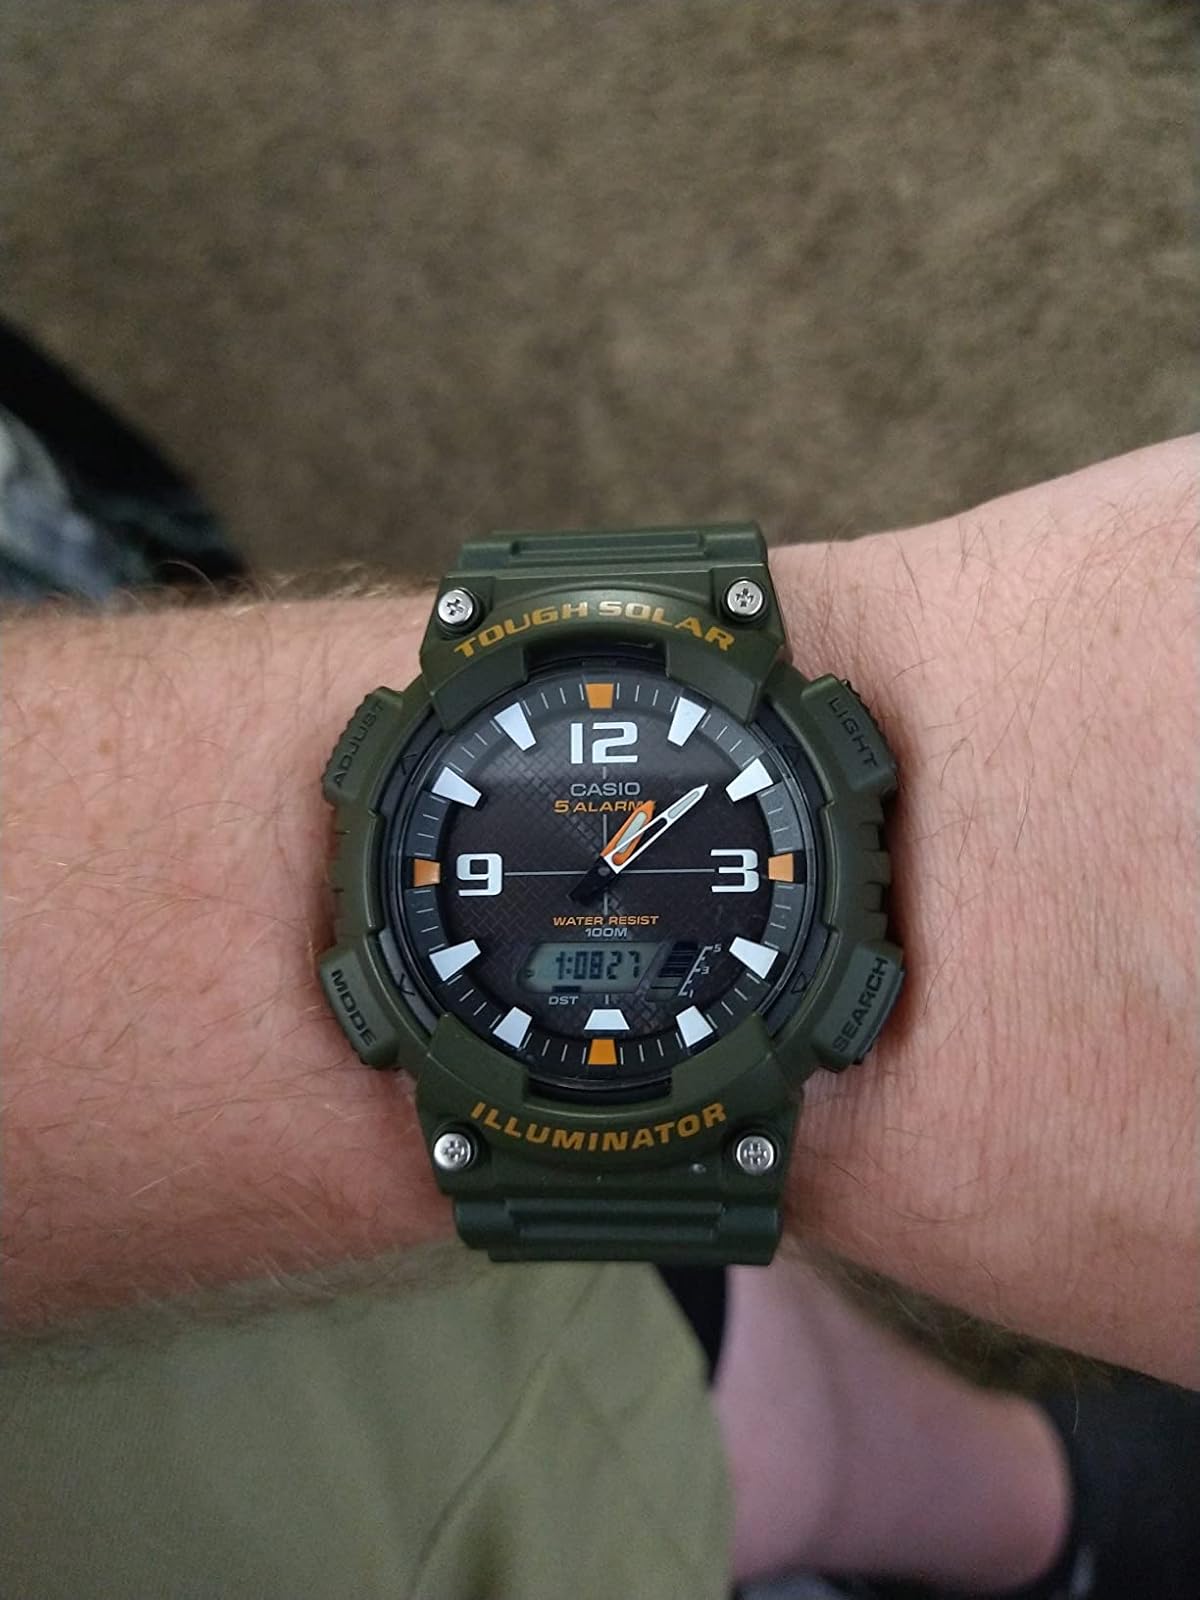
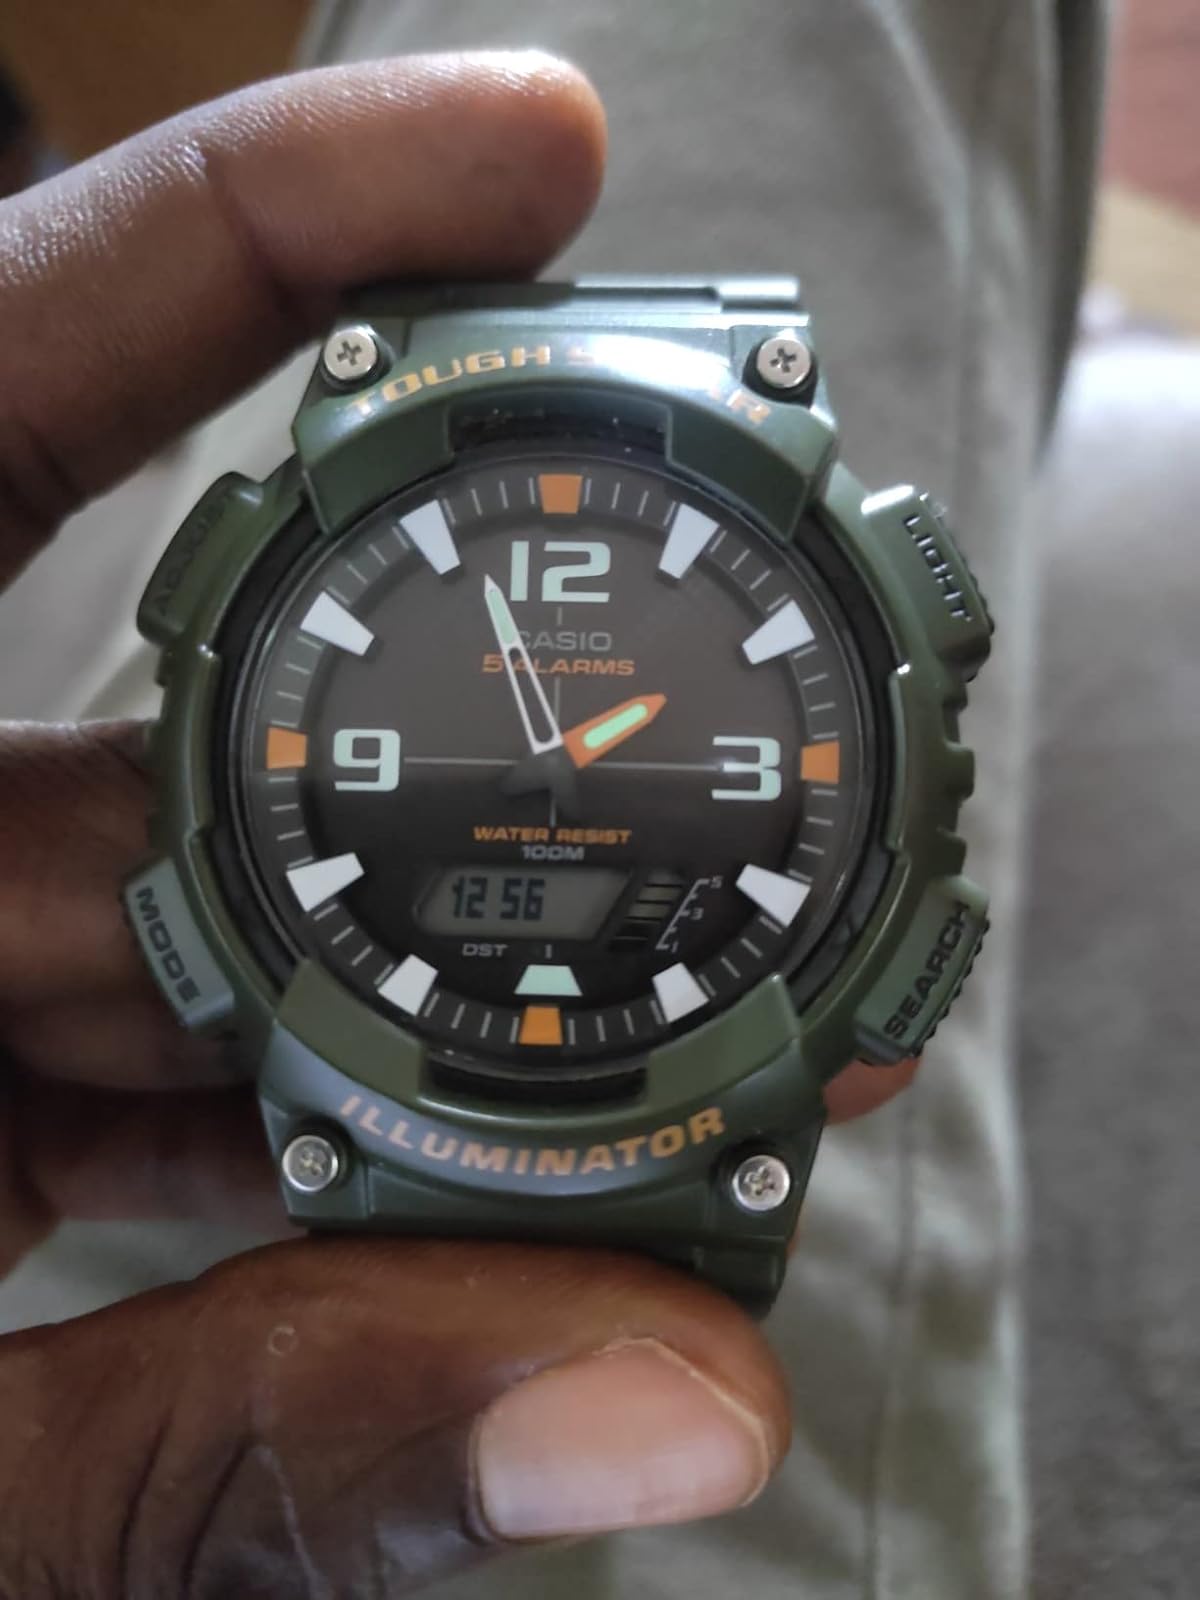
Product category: accessories_watch
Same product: yes